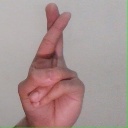
अक्षर: र